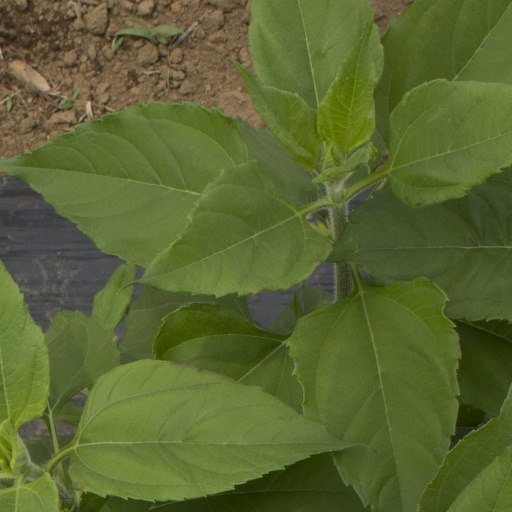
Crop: Jerusalem artichoke